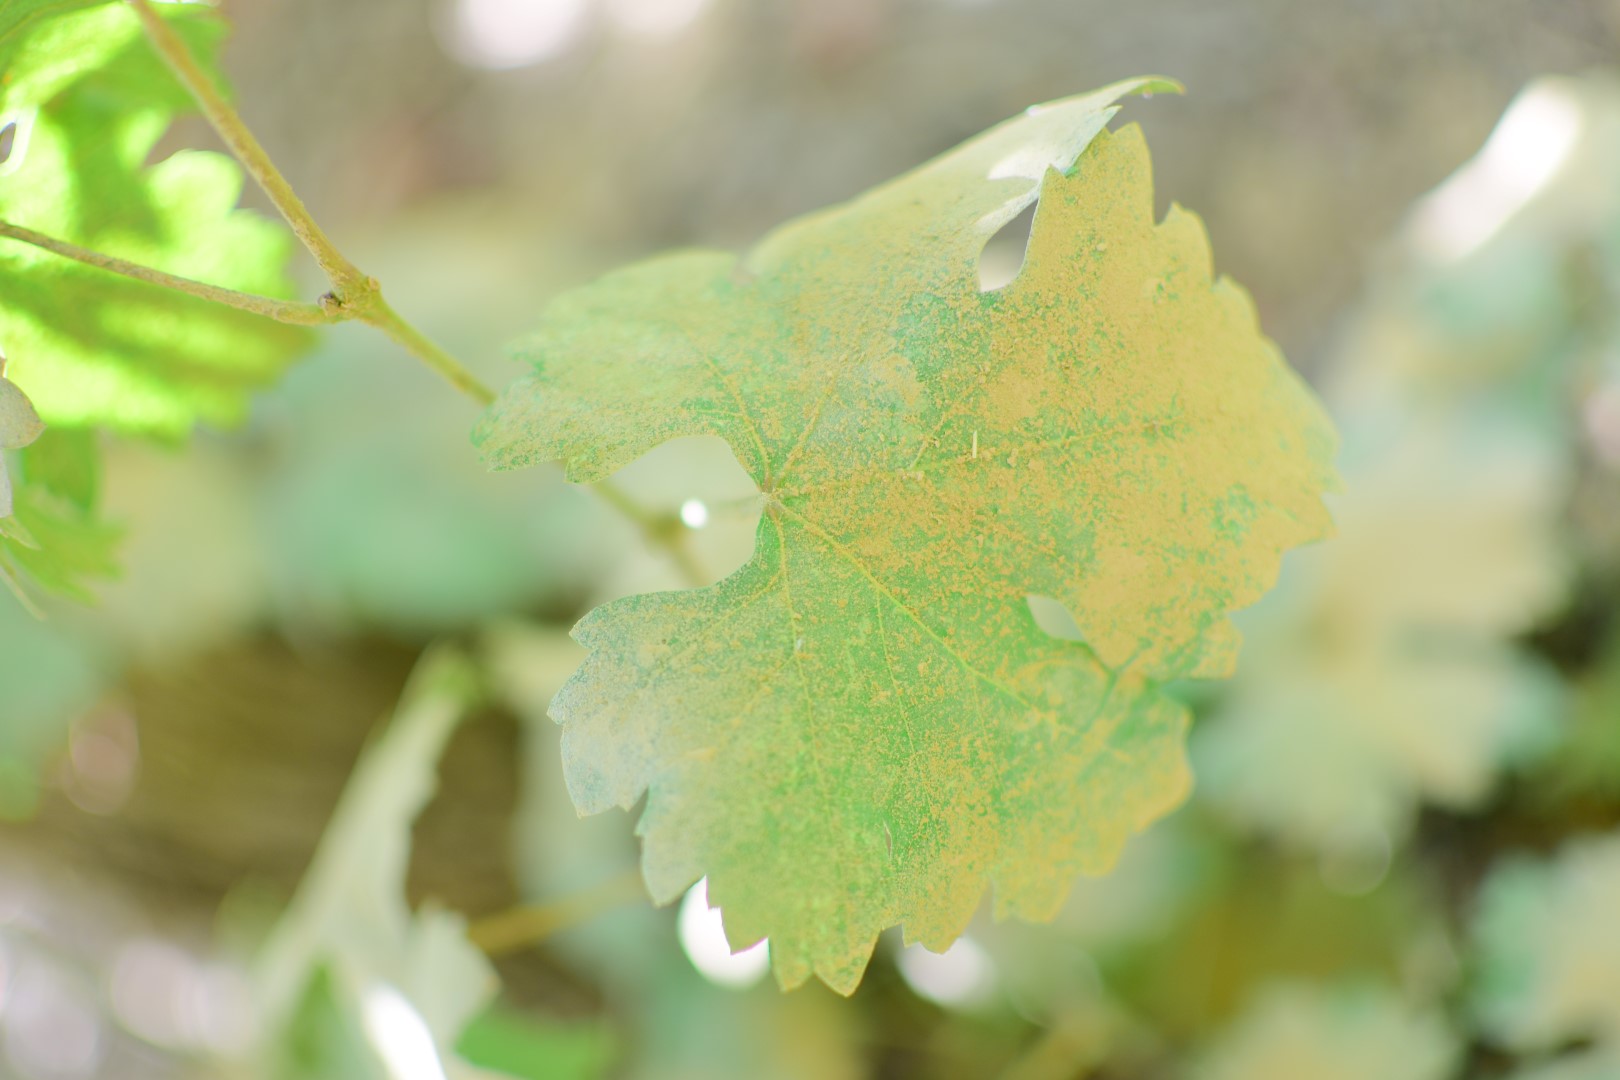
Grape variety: Shdah